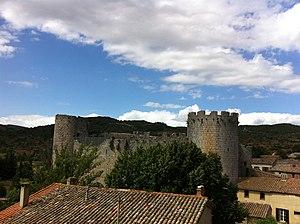
Château du Pays Cathare, massif des Corbières, Villerouge-Termenès, Aude, France
Le château de Villerouge-Termenès est un château situé dans le département de l'Aude dans les Corbières.